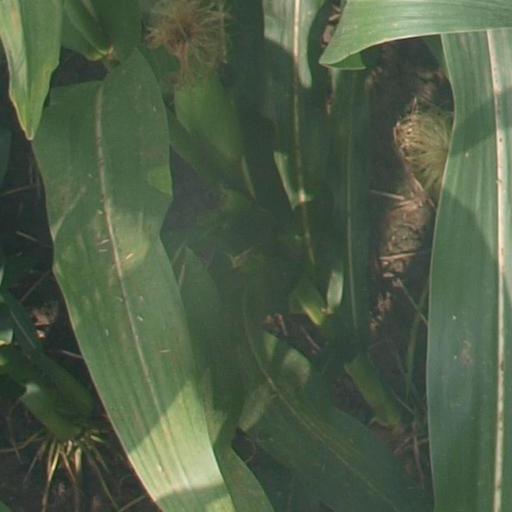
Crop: maize; corn